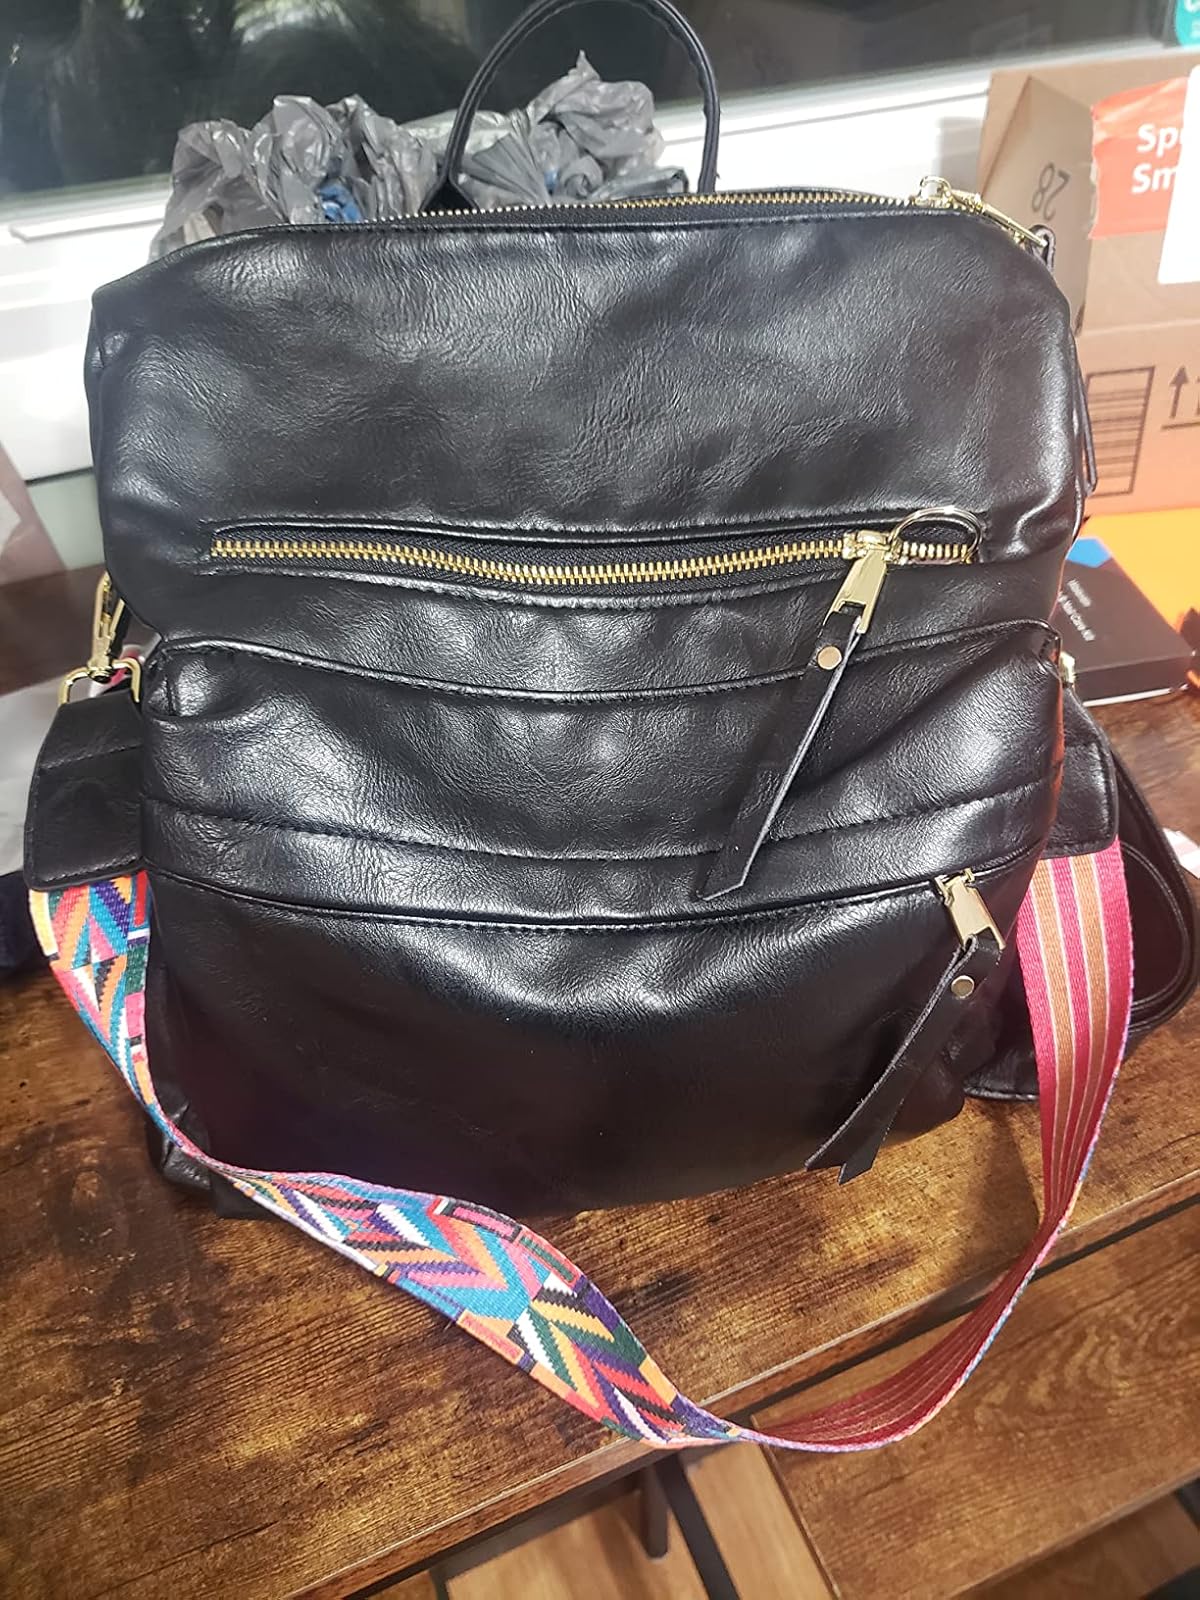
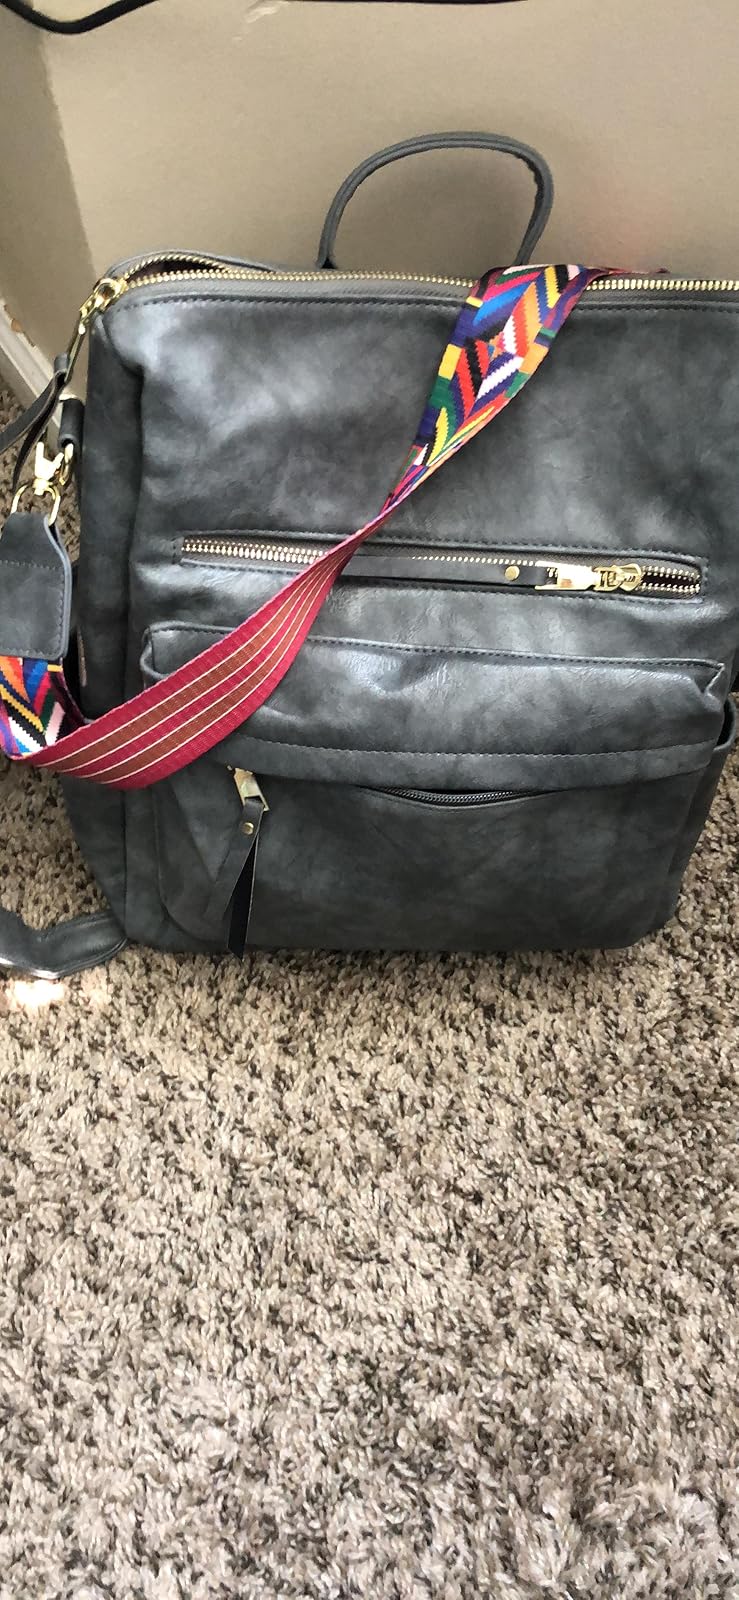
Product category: accessories_handbag
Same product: no